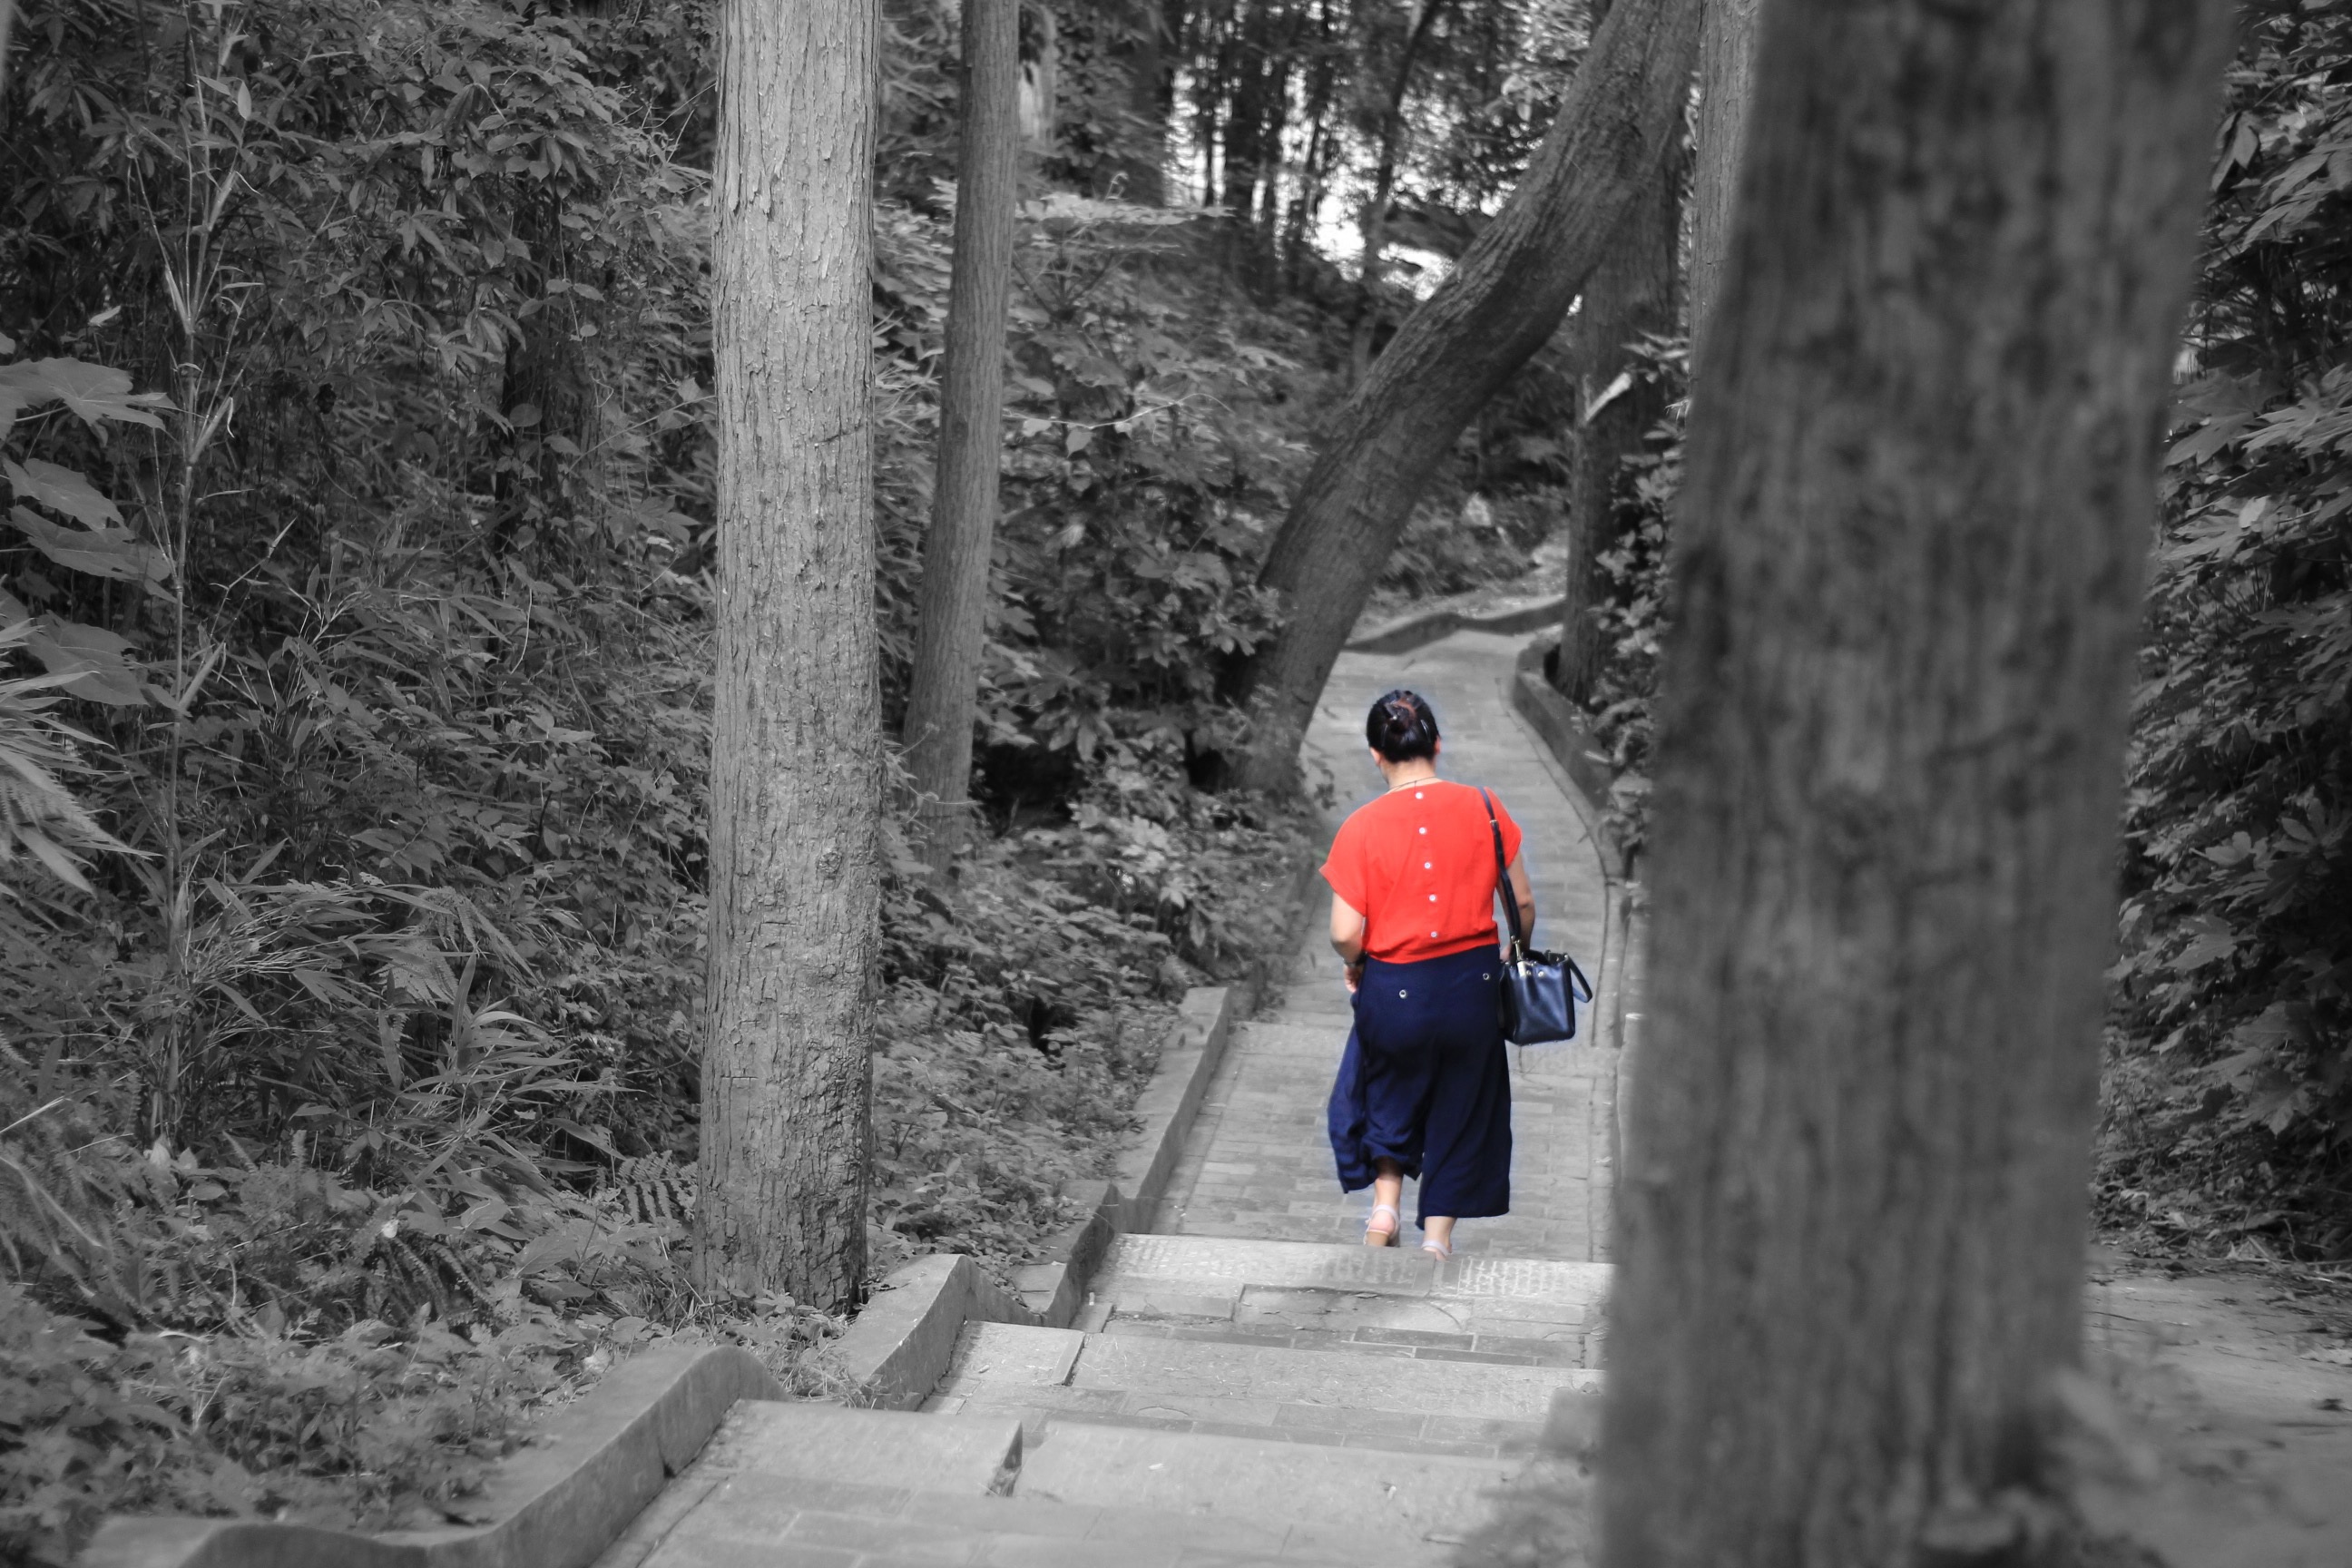
tree, forest, walking, snow, winter, black and white, spring, monochrome, season, monochrome photography